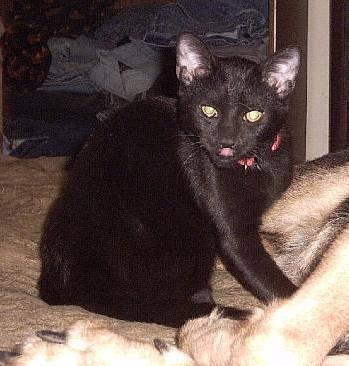
cat